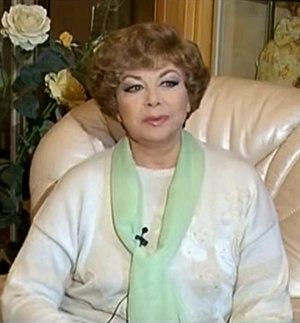
Edita Piekha, née Édith-Maria Piecha, est une chanteuse et actrice russe née le 31 juillet 1937 à Noyelles-sous-Lens, en France. Elle fait partie des chanteuses très populaires de Russie comme Klavdia Chouljenko et Sofia Rotaru. Elle est nommée personnalité artistique de l'URSS en 1988. Edita Piekha est une activiste connue pour son engagement dans des causes humanitaires, et pour son soutien aux orphelinats du pays.